Lee Mears

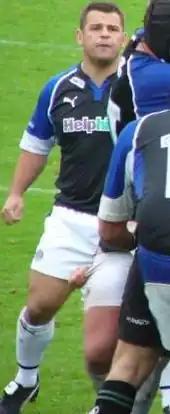
Mears in action for Bath

Mears first started playing rugby for the Torquay Athletic mini team. Then after playing at Paignton College, he went to Colston's School and came under the guidance of Andy Robinson and Alan Martinovic. He has played for Devon, and all the England age group teams. In 1997 he was a member of the unbeaten England U18 Schools team that toured Australia. He played in three world cup matches in New Zealand for England U21s.